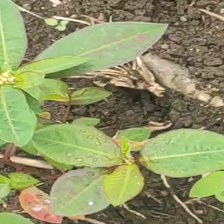
Weed species: Moti_dudhi(Euphorbia_geneculata_L)